Nuclear Gandhi

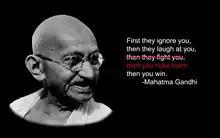
An example of Nuclear Gandhi as an Internet meme

Nuclear Gandhi is a video game urban legend purporting the existence of a software bug in the 1991 strategy video game "Civilization" that would eventually force the pacifist leader Mahatma Gandhi to become extremely aggressive and make heavy use of nuclear weapons. The claim was mentioned on the TV Tropes wiki in 2012, and continued until 2020, when the series' creator, Sid Meier, confirmed that the bug would have been impossible in the original game. Gandhi was programmed to exhibit this behavior in "Civilization V", released in 2010, and it is unclear whether this led to the belief that the behavior had also been present in earlier games.